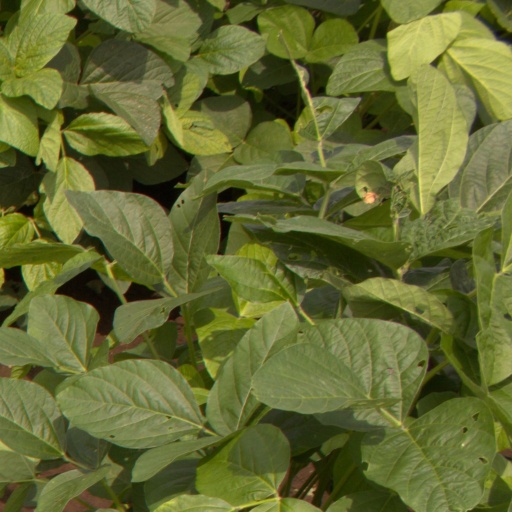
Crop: soybean